14th World Science Fiction Convention

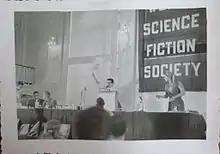
Snapshot from the 14th World Science Fiction Convention

The 14th World Science Fiction Convention (Worldcon), also known as NyCon II or NEWYORCON, was held on 31 August–3 September 1956 at the Biltmore Hotel in New York City, New York.